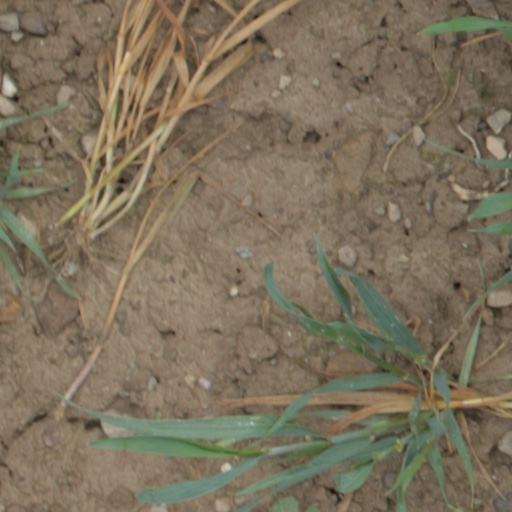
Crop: wheat